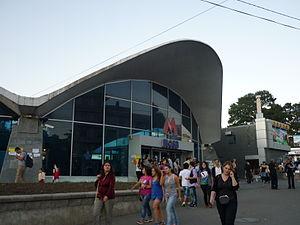
Station de métro Issani - Tbilissi, Géorgie&lt